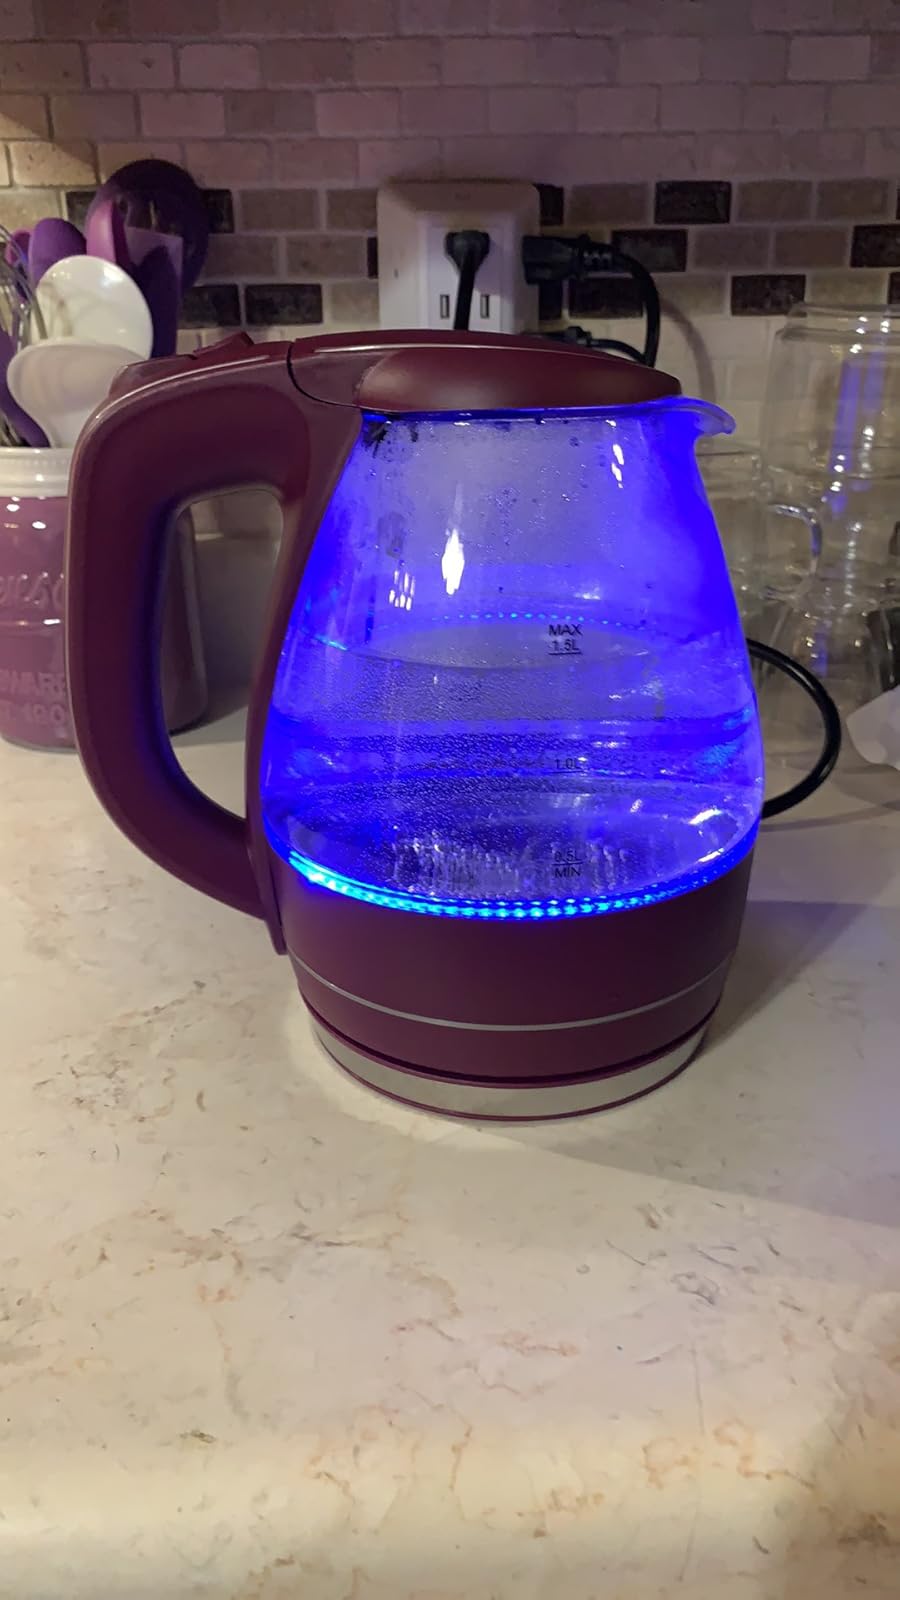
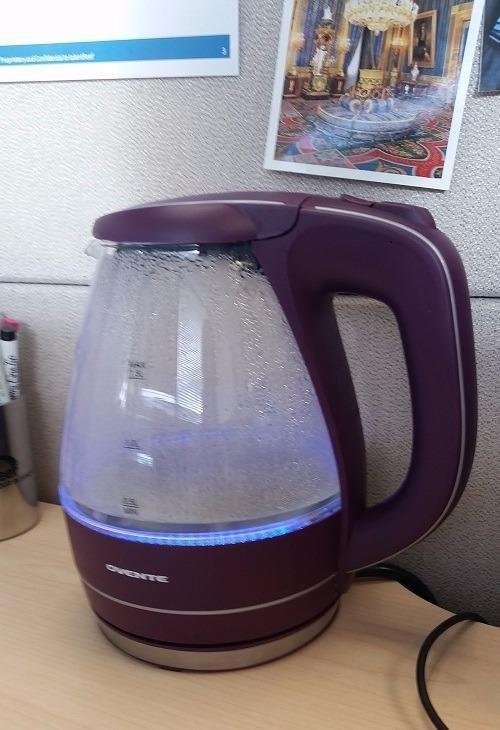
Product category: items_kettle
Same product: yes